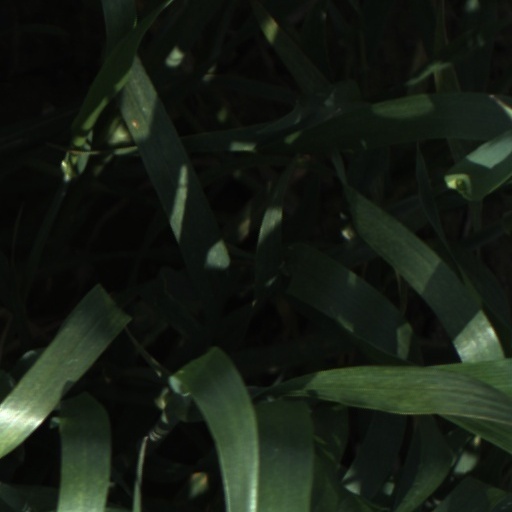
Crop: wheat